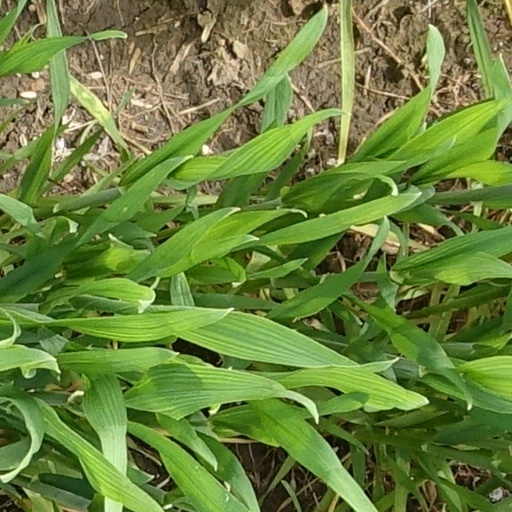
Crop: wheat